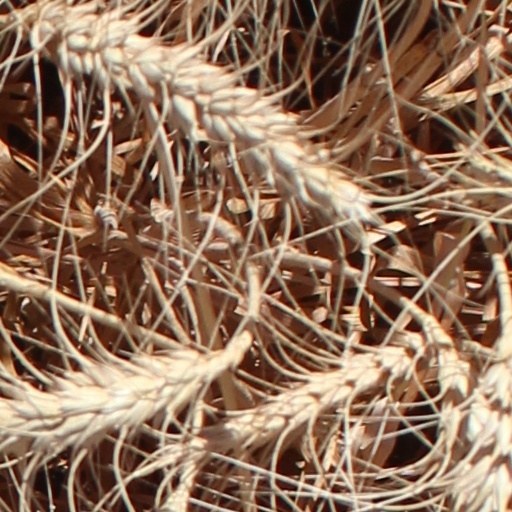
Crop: wheat